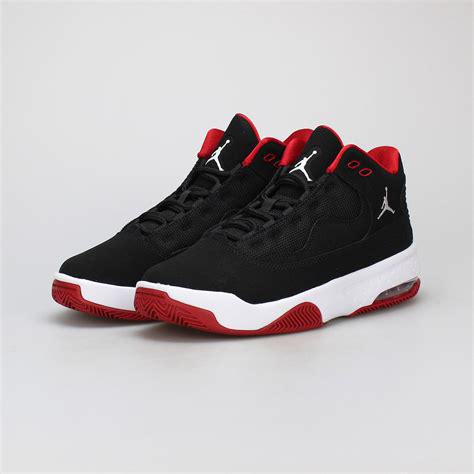
Brand: Jordan
Model: Max Aura 2